London Symphony Orchestra

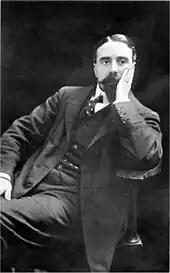
Sir Thomas Beecham, the 'benevolent dictator' of the orchestra's rival; the London Philharmonic Orchestra

At the turn of the twentieth century London did not have permanent salaried orchestras. The main music venues: Covent Garden, the Philharmonic Society and The Queen's Hall had their players engaged for the concert or season.